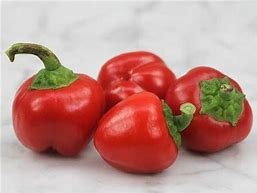
Label: capsicum